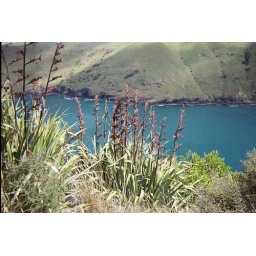
The crimson flowers look amazing against the blue of the ocean below.